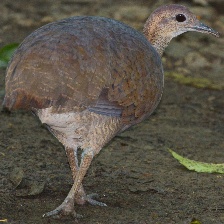
Species: GREAT TINAMOU
Scientific name: TINAMUS MAJOR